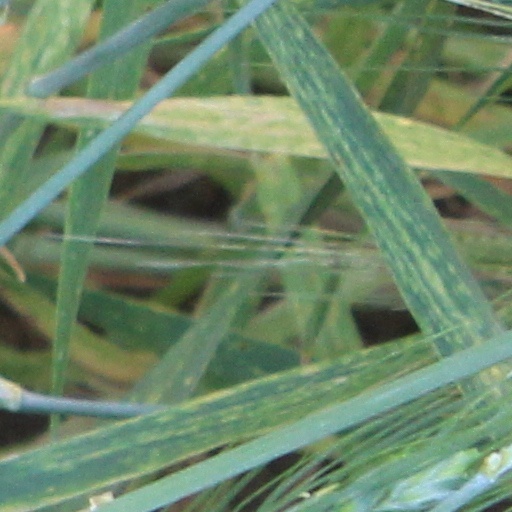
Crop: wheat